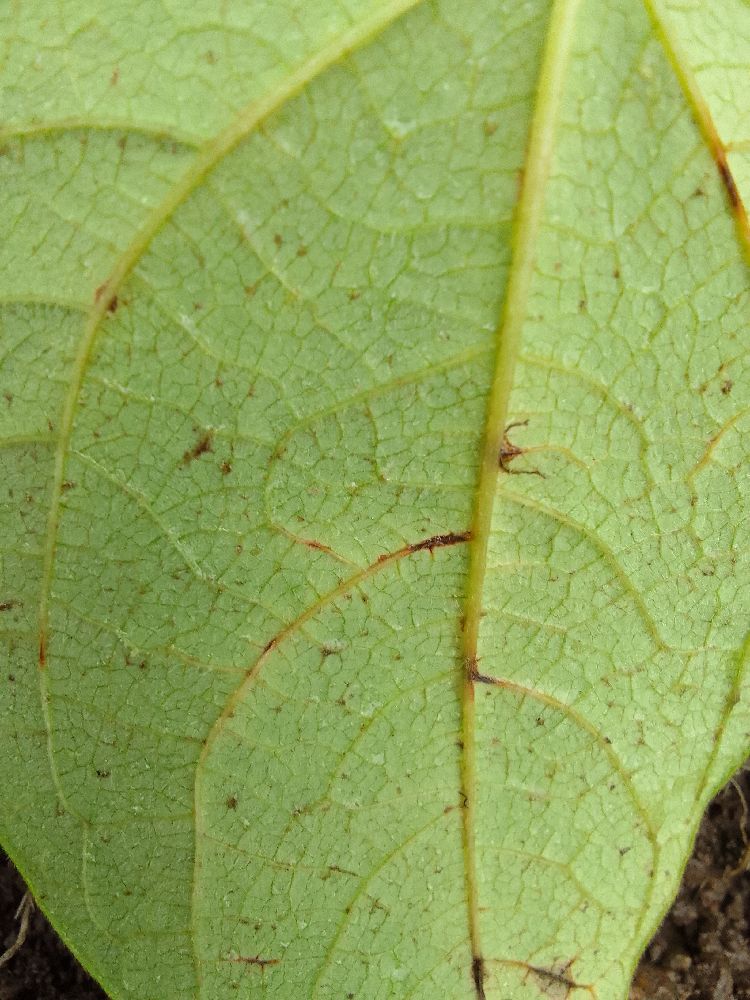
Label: anthracnose